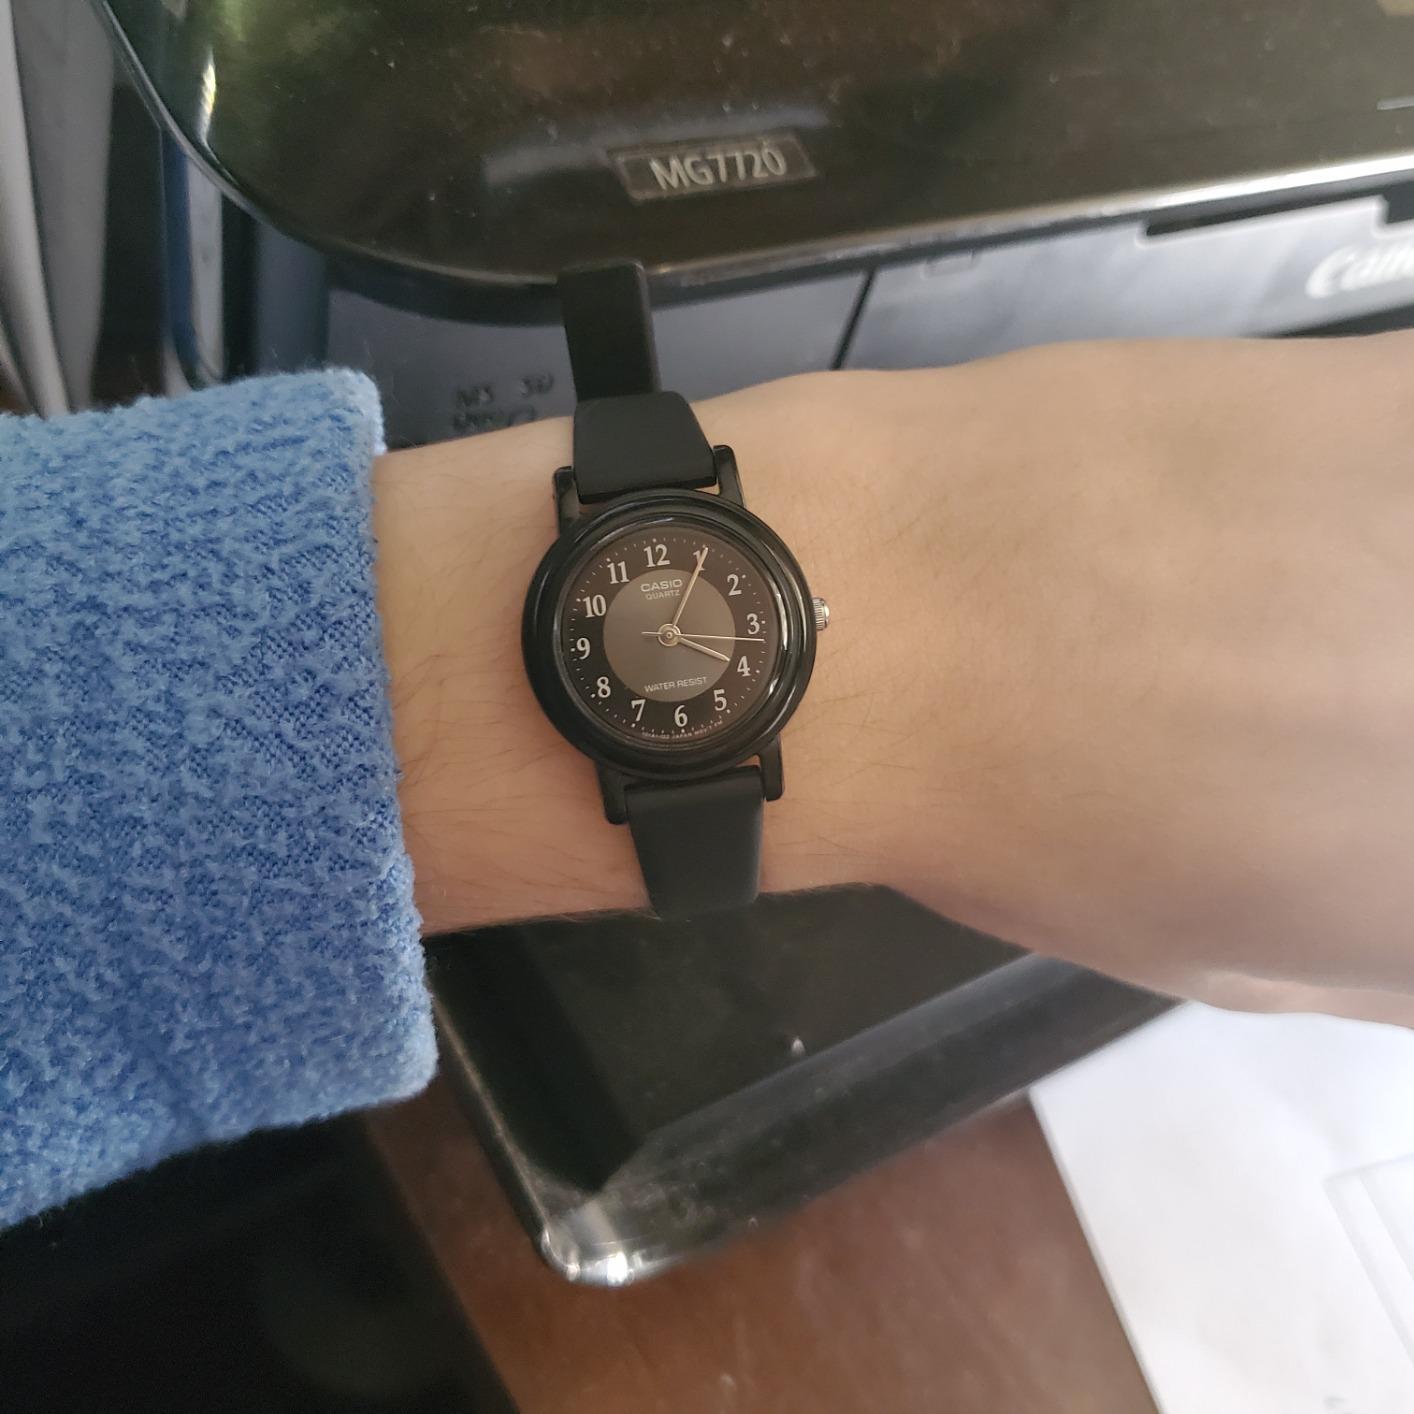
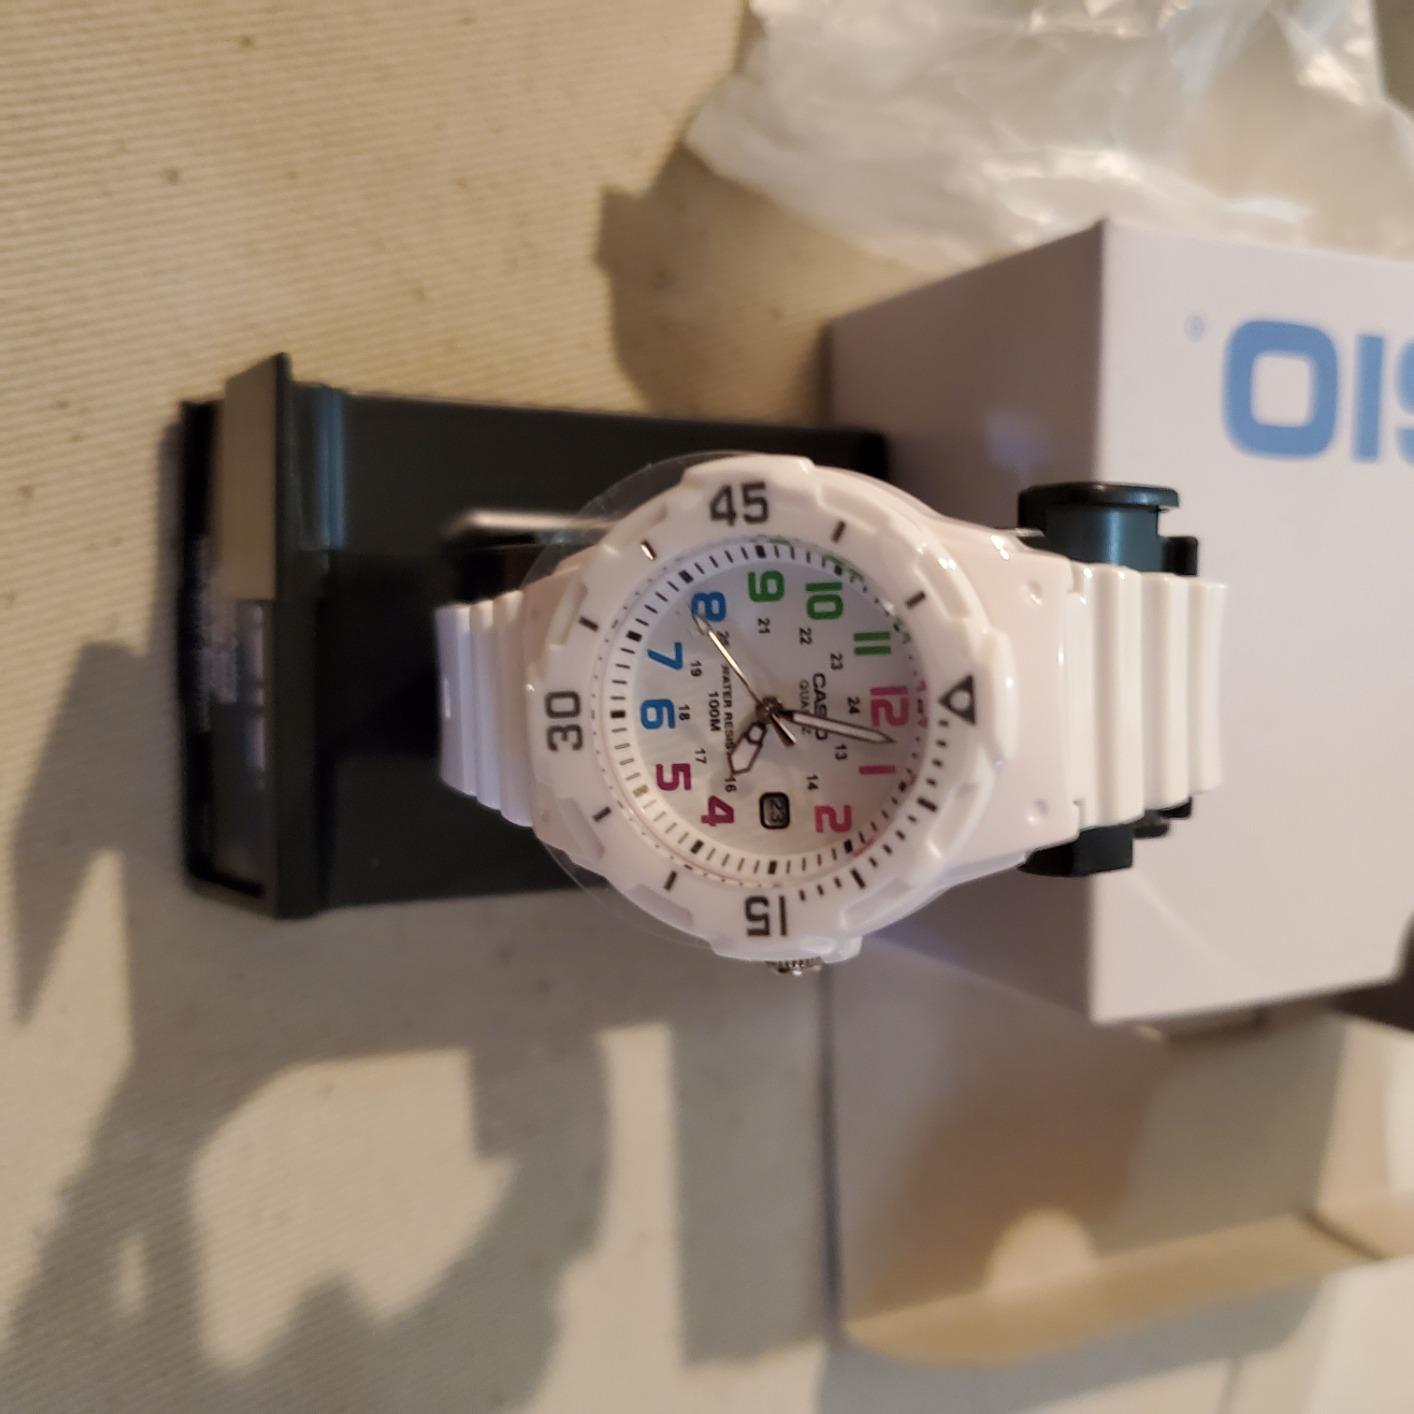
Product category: accessories_watch
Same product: no